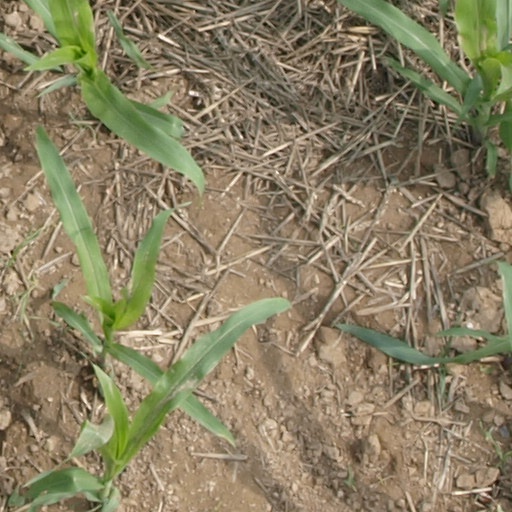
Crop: maize; corn